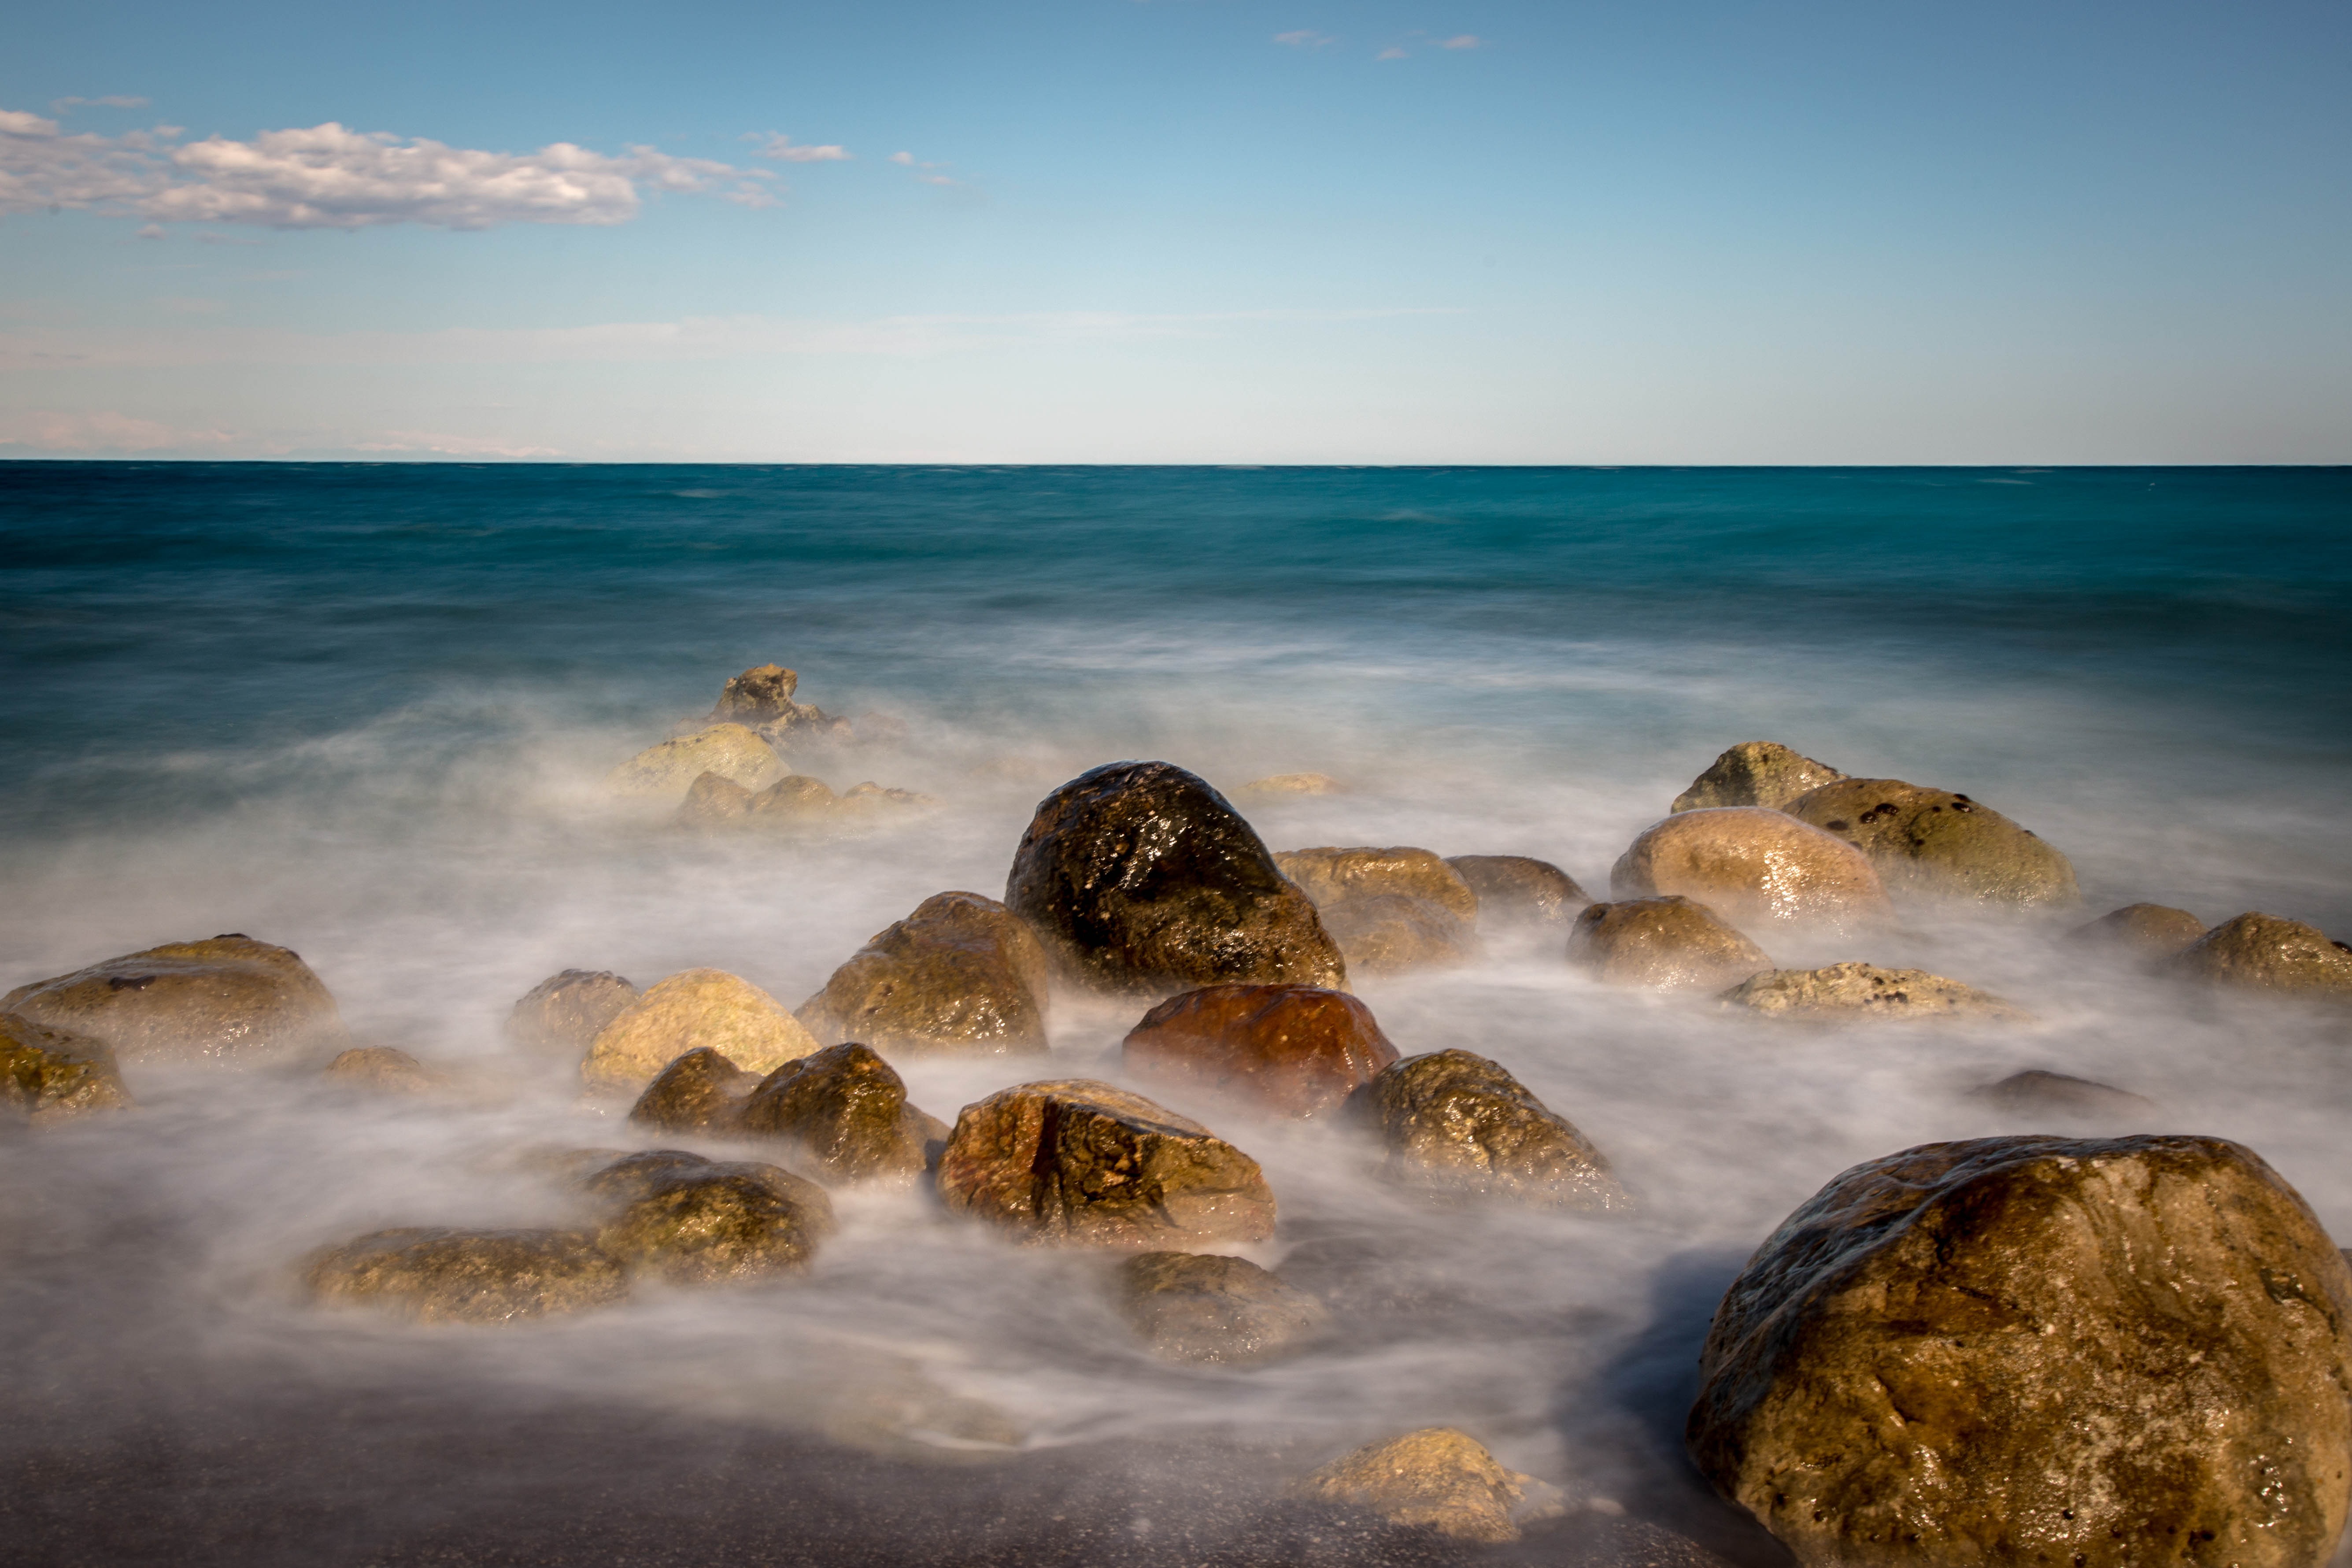
beach, landscape, sea, coast, water, sand, rock, ocean, horizon, cloud, sunrise, sunset, sunlight, morning, shore, wave, dawn, pebble, bay, material, body of water, stones, winds, atmospheric phenomenon, wind wave